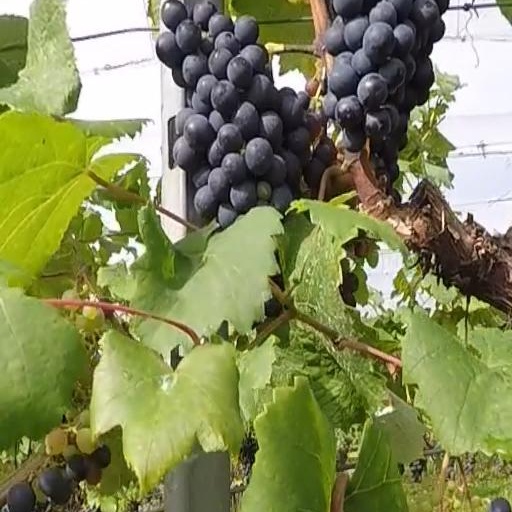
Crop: grape